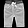
Label: Trouser